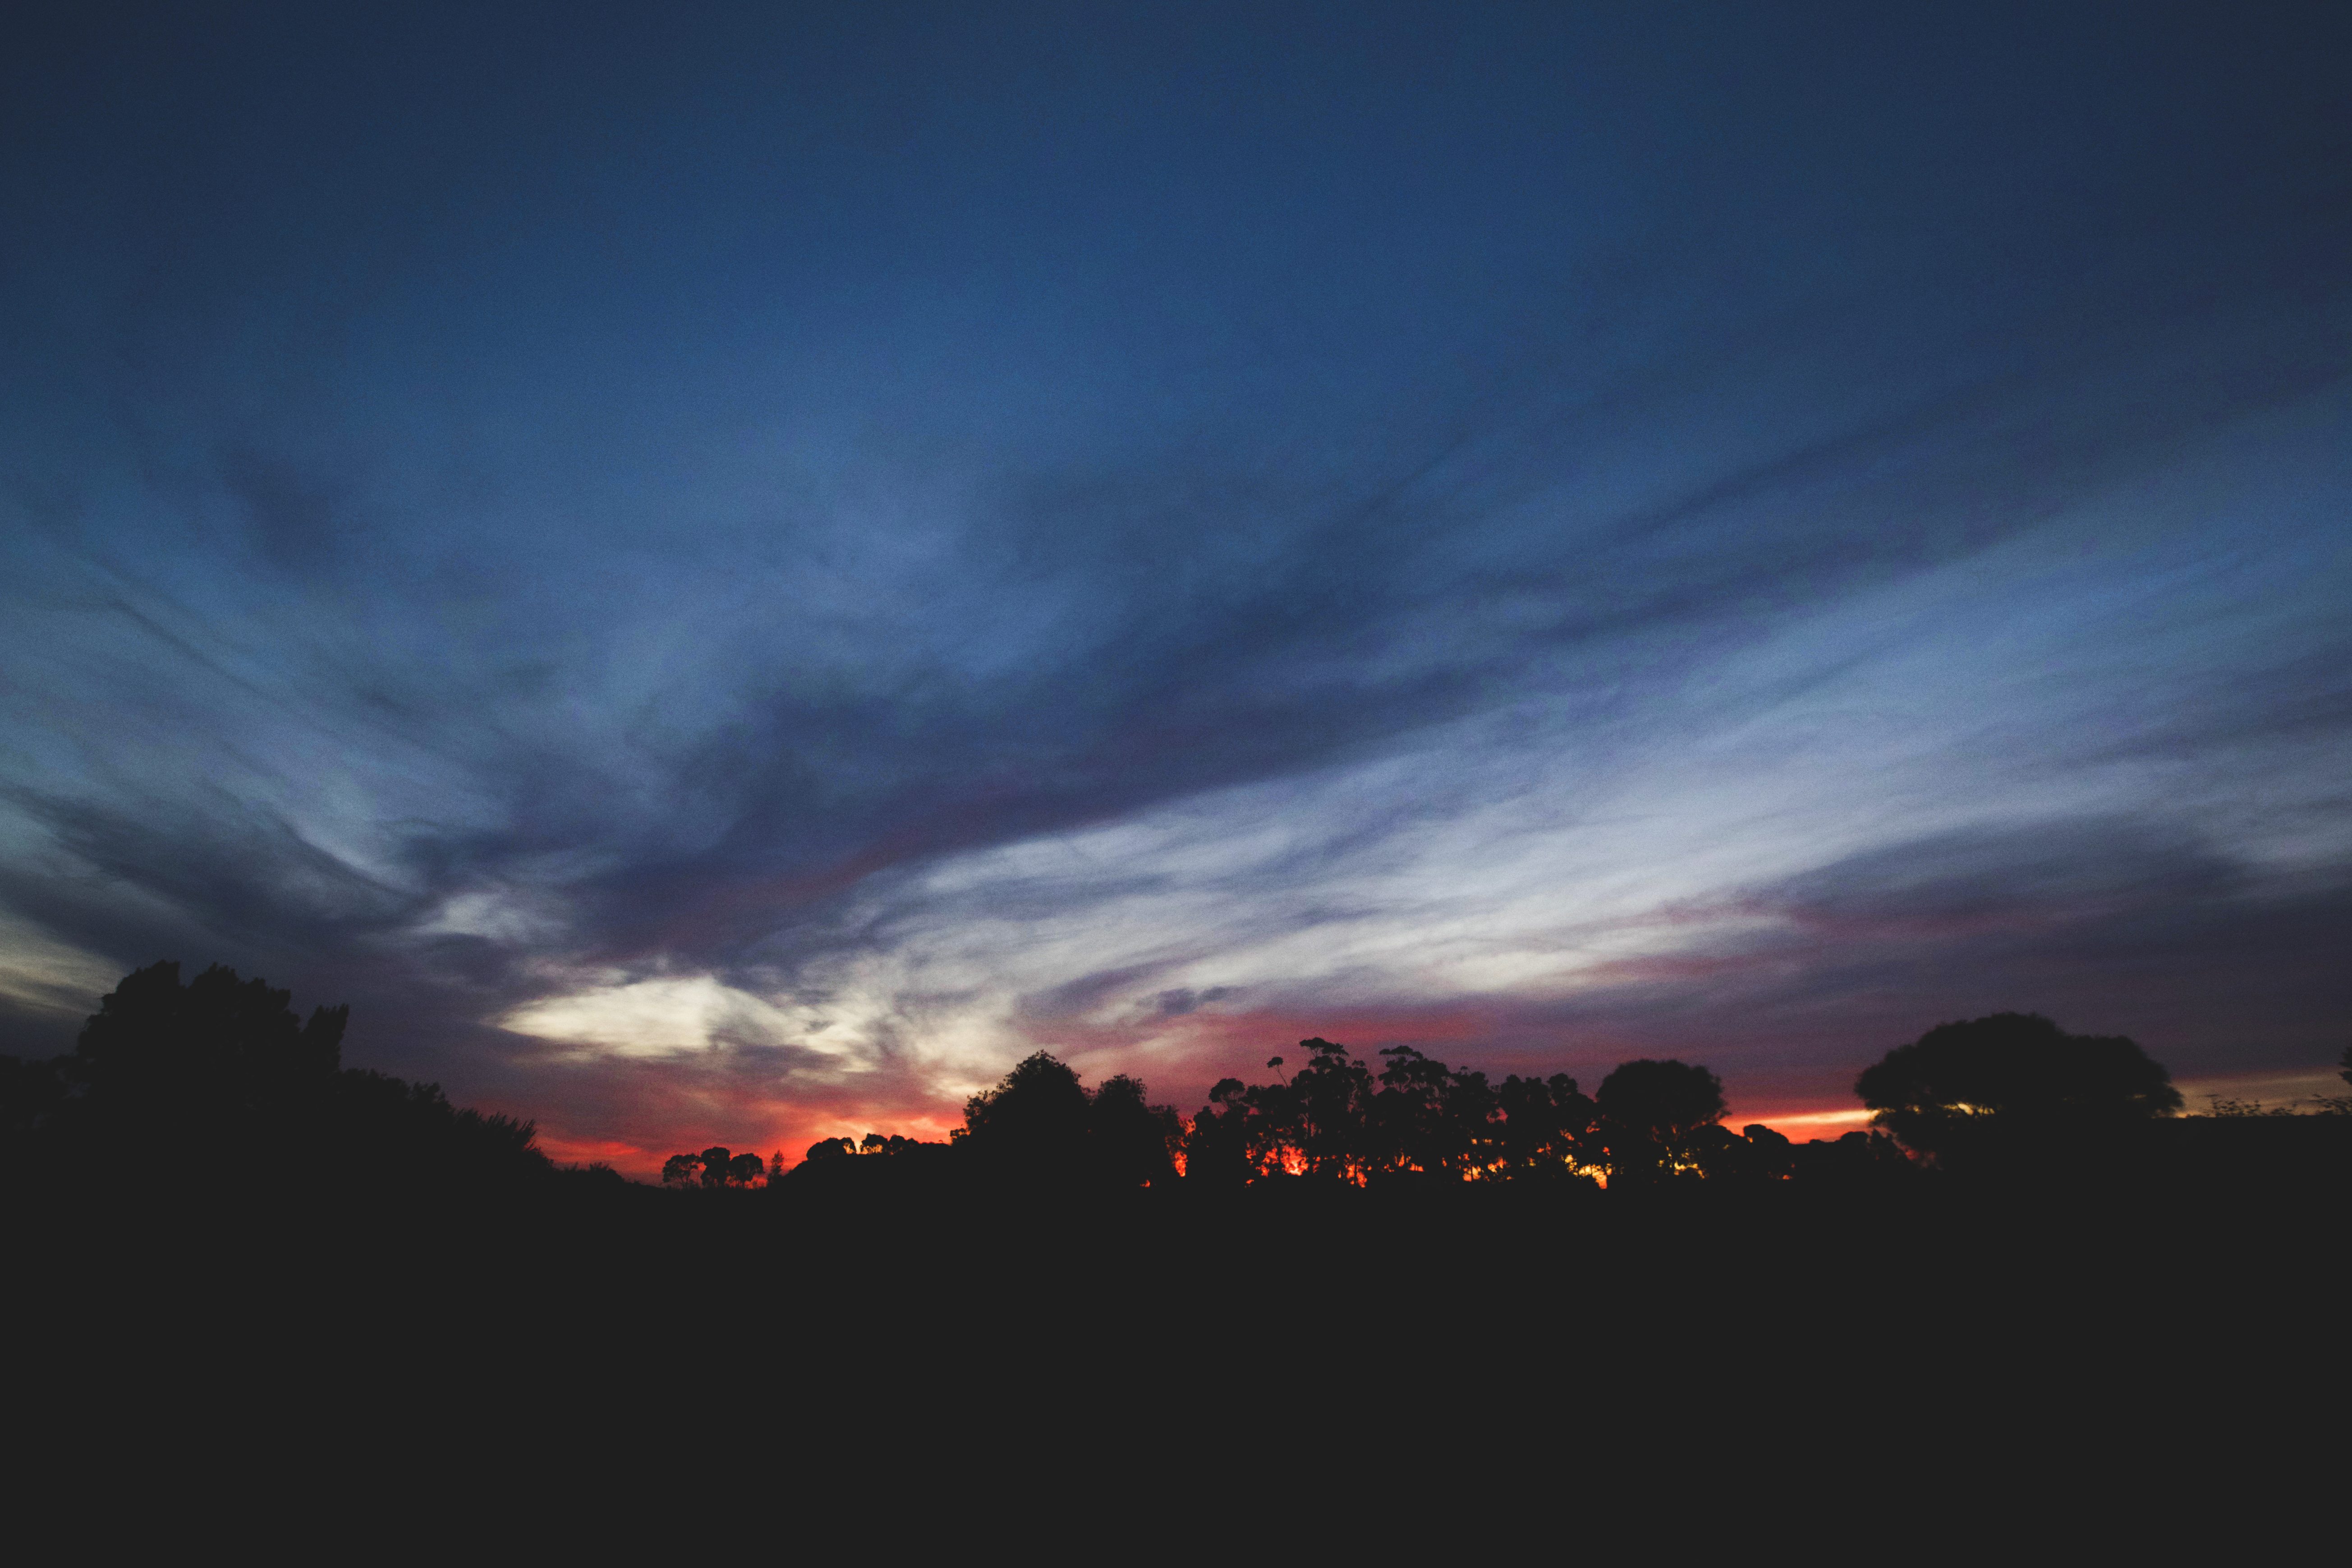
nature, horizon, silhouette, cloud, sky, sunrise, sunset, morning, dawn, atmosphere, dark, dusk, evening, trees, clouds, afterglow, red sky at morning